78th Oregon Legislative Assembly

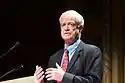
Senate President Peter Courtney

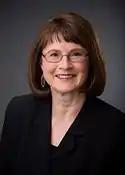
President Pro Tem Ginny Burdick

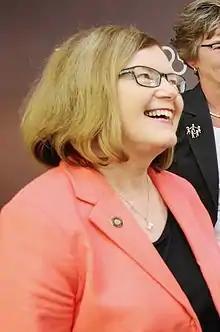
Majority Leader Diane Rosenbaum

The Oregon State Senate is composed of 18 Democrats and 12 Republicans. Democrats picked up Districts 8 and 15 in the 2014 elections for a net gain of two seats.